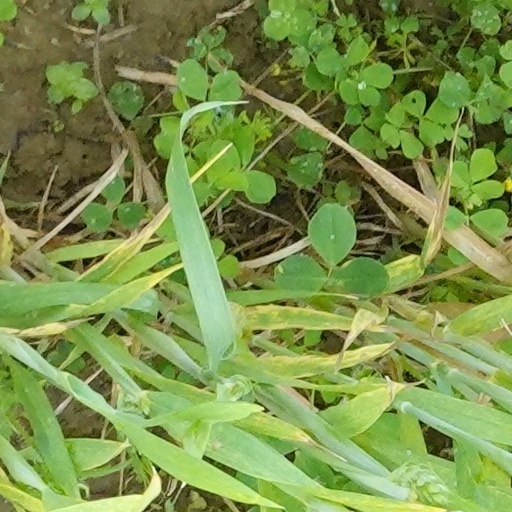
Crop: wheat